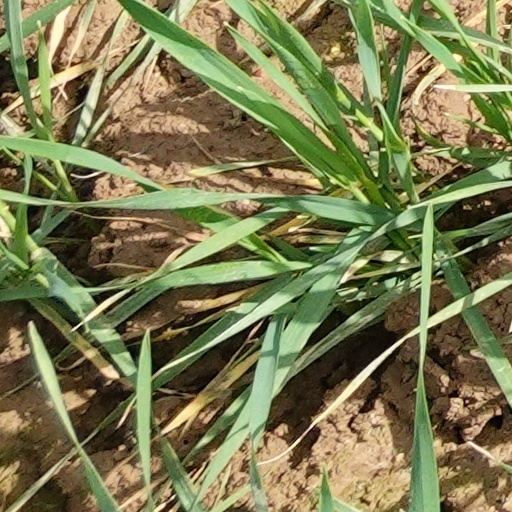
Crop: wheat